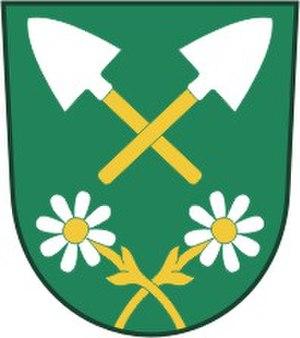
Heřmanov est une commune du district de Žďár nad Sázavou, dans la région de Vysočina, en Tchéquie. Sa population s'élevait à 213 habitants en 2019.